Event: Nepal Earthquake
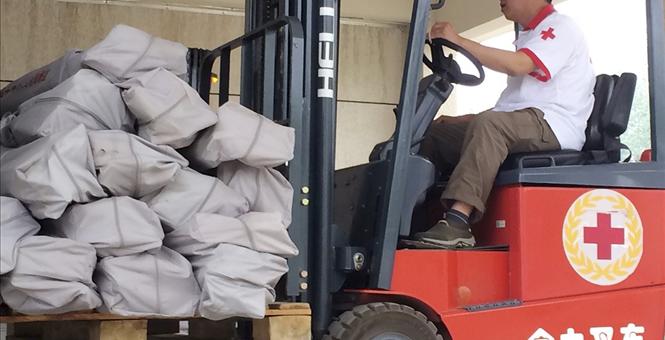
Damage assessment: no_damage